Human sacrifice

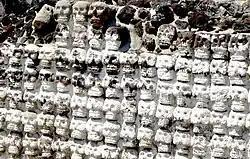
An excavated from the Templo Mayor in modern-day Mexico City

Some of the most famous forms of ancient human sacrifice were performed by various Pre-Columbian civilizations in the Americas that included the sacrifice of prisoners as well as voluntary sacrifice. Friar Marcos de Niza (1539), writing of the Chichimecas, said that from time to time "they of this valley cast lots whose luck (honour) it shall be to be sacrificed, and they make him great cheer, on whom the lot falls, and with great joy they lund him with flowers upon a bed prepared in the said ditch all full of flowers and sweet herbs, on which they lay him along, and lay great store of dry wood on both sides of him, and set it on fire on either part, and so he dies" and "that the victim took great pleasure" in being sacrificed.